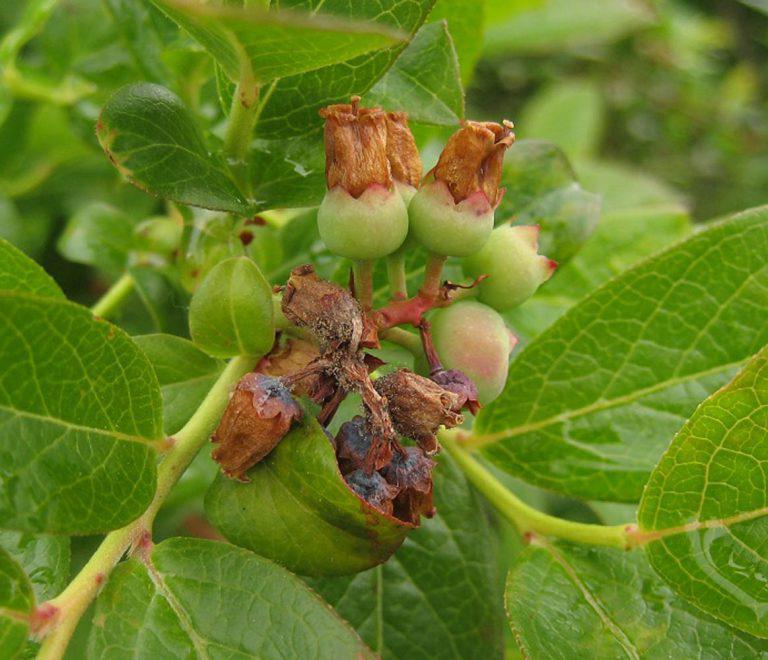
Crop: blueberry
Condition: botrytis_blight